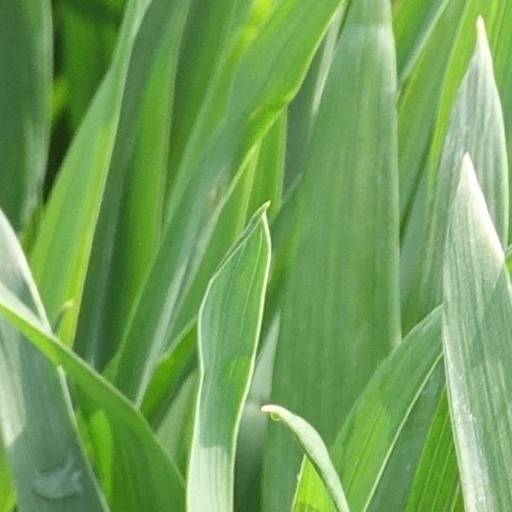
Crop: wheat